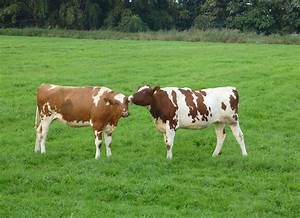
Label: mucca